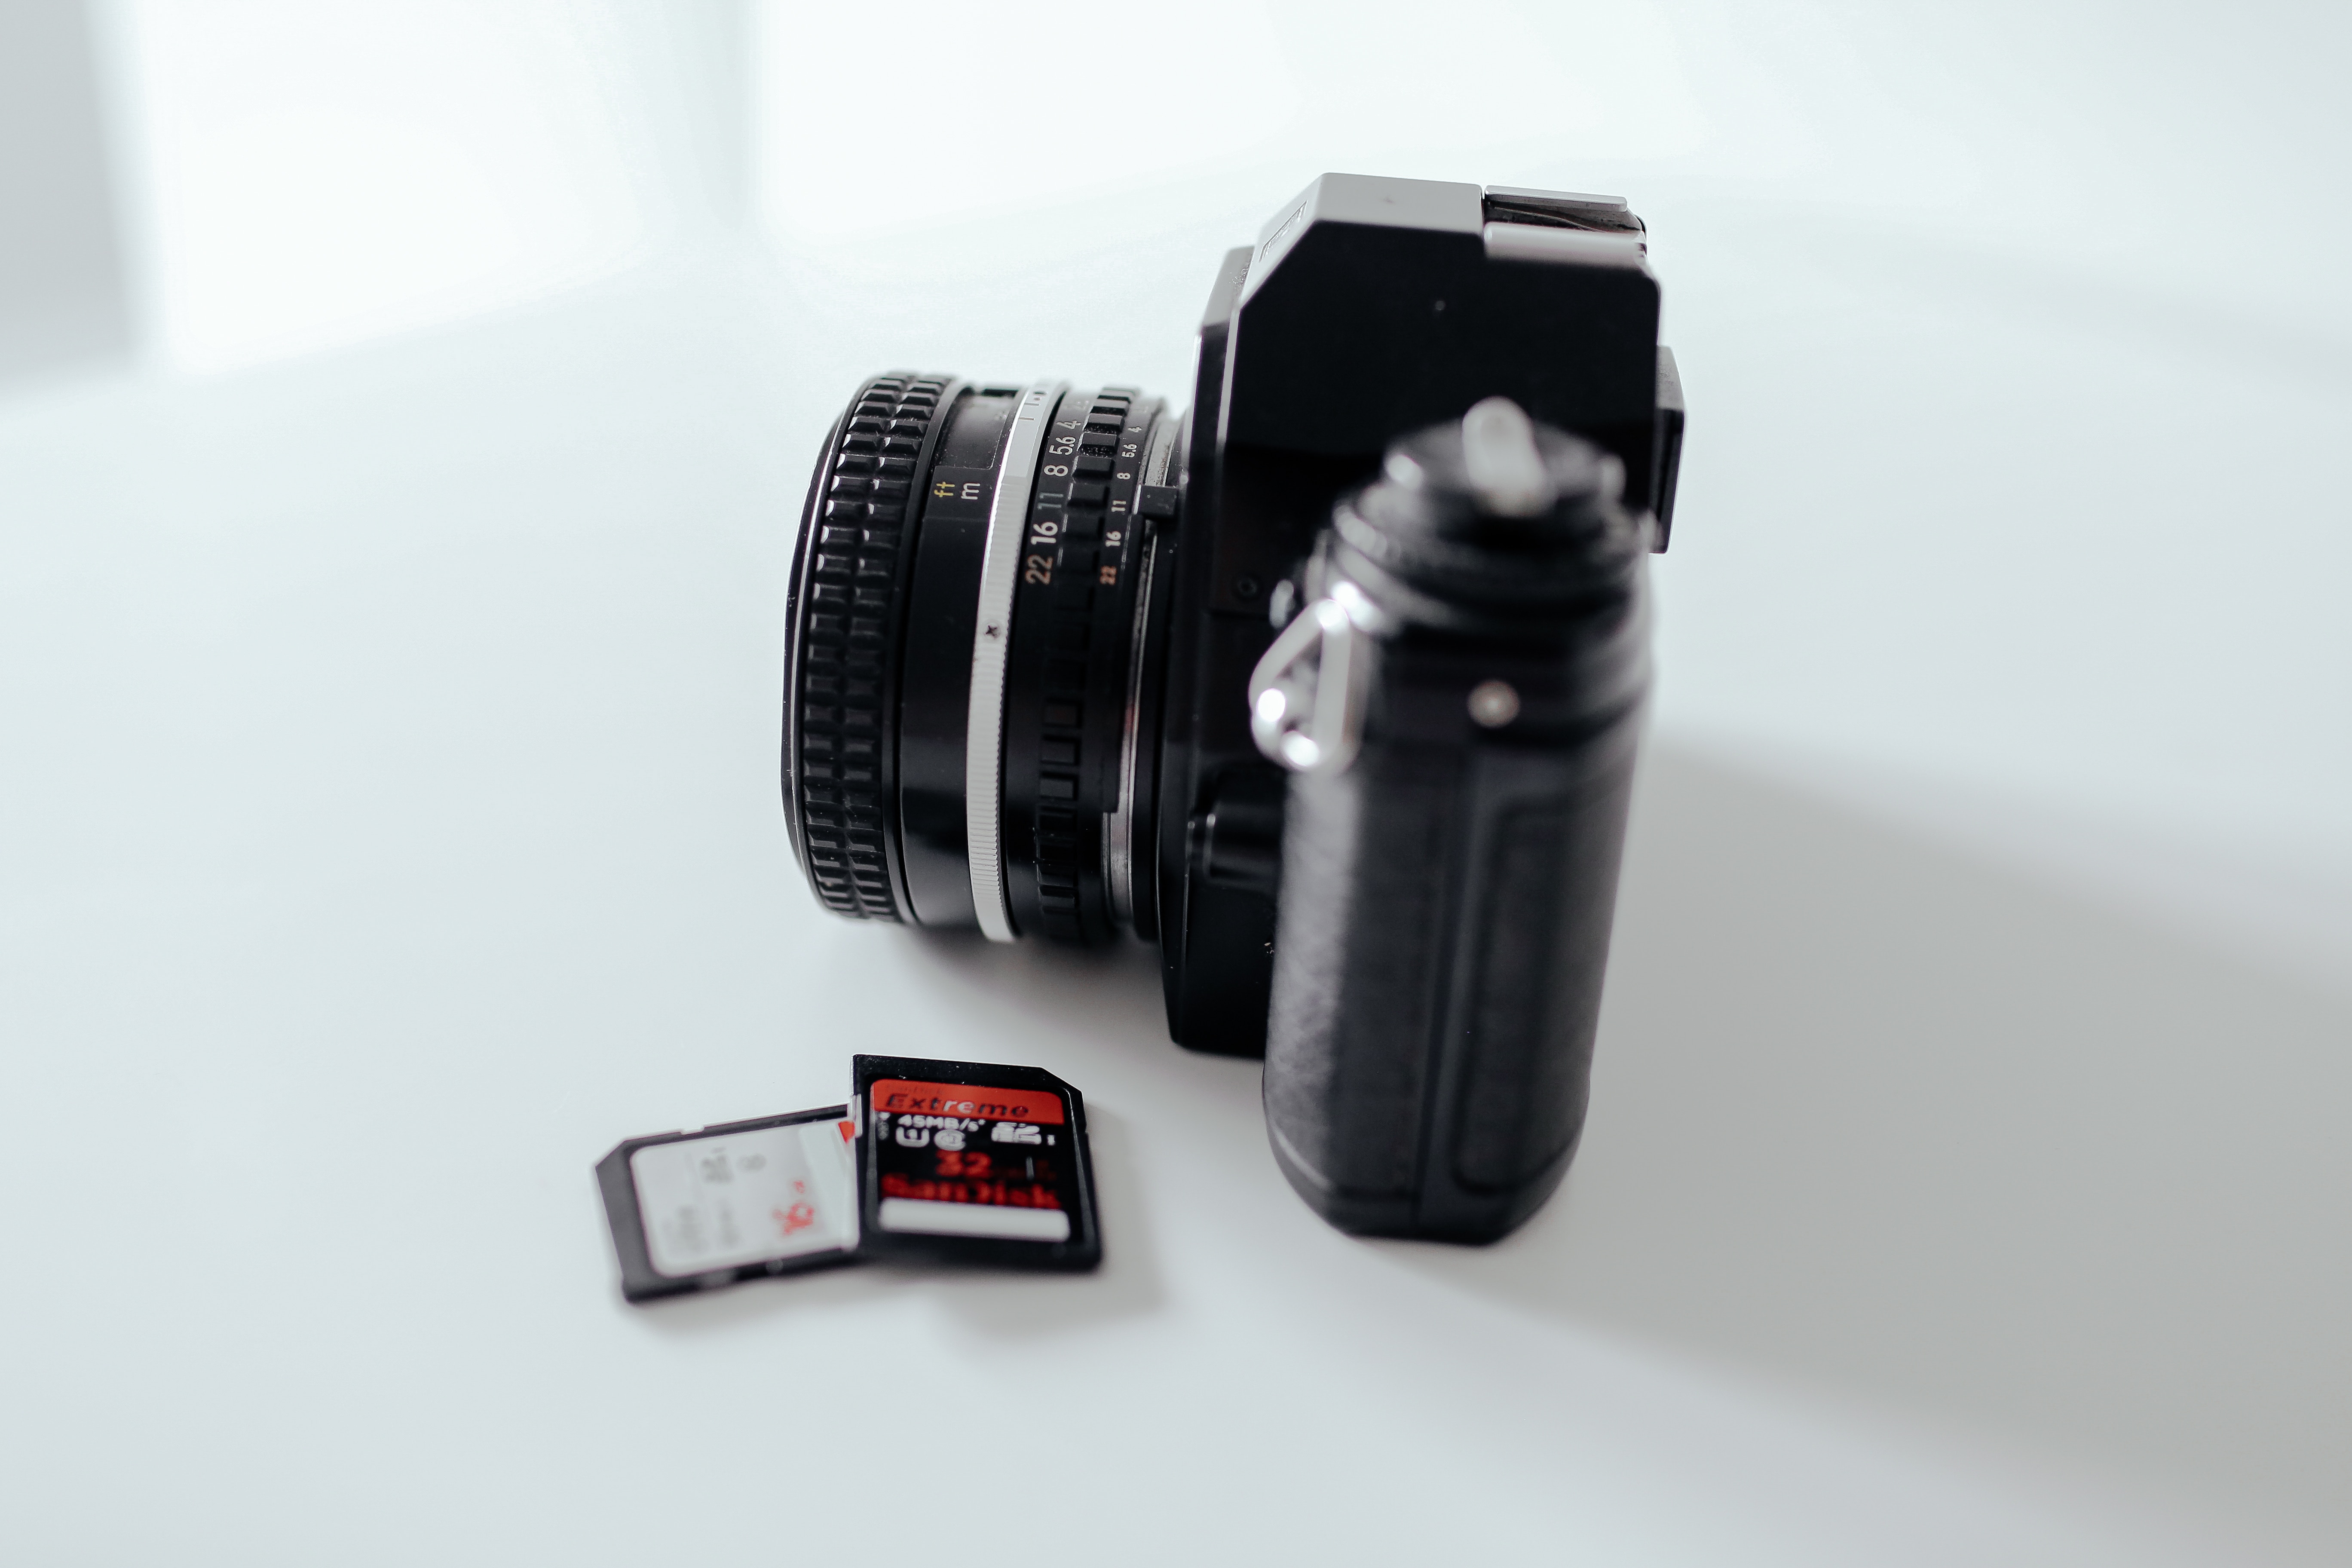
cameras optics, camera accessory, camera, camera lens, product, digital camera, single lens reflex camera, product design, mirrorless interchangeable lens camera, lens, hardware, digital slr, teleconverter